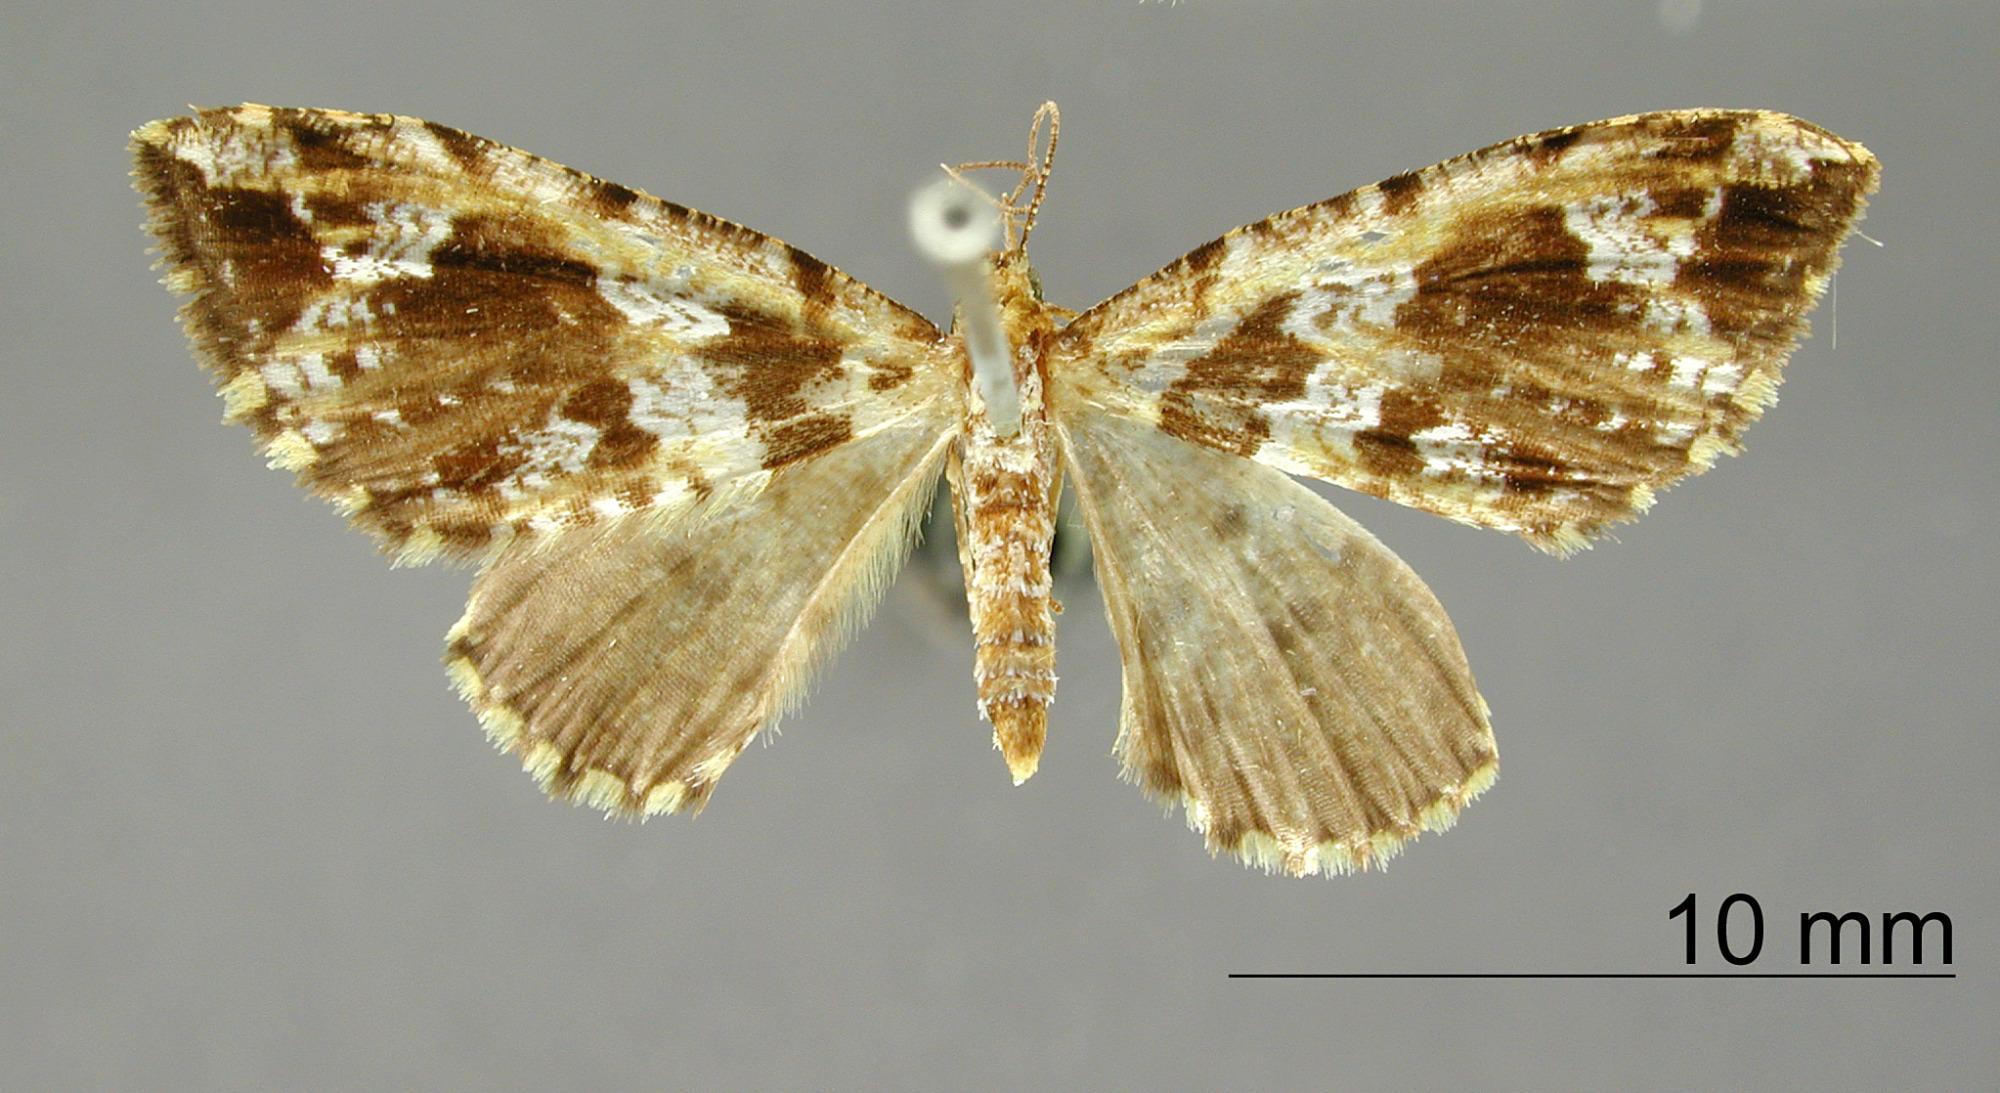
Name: Psaliodes lisera
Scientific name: Psaliodes lisera Dognin, 1899
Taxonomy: Animalia, Arthropoda, Insecta, Lepidoptera, Geometridae, Larentiinae
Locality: Environs de Loja, Ecuador